Kōmei Bijin Rokkasen

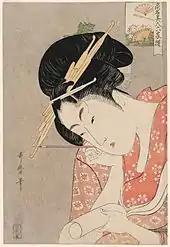
"Kōmei Bijin Rokkasen" version

Utamaro depicts the courtesan Hanaōgi of the Ōgiya as she composes a letter, writing brush held to her cheek as she stares at the paper deep in thought. The Ōgiya was a large, long-established shop in Yoshiwara, and Hanaōgi built her reputation in the 1780s for her beauty and her skills in singing, playing the "koto", the tea ceremony, the Chinese classics, and incense.